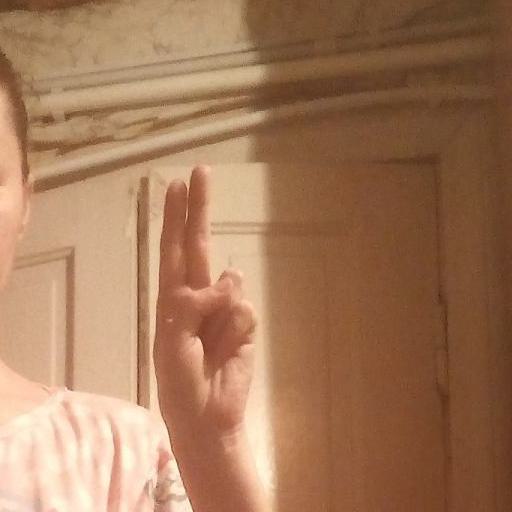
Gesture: two_up